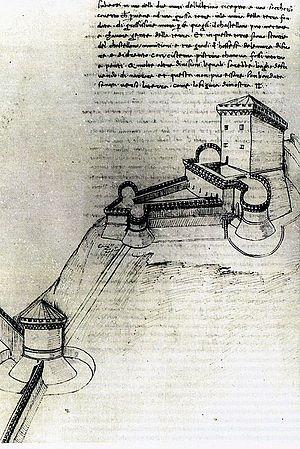
Corinaldo est une commune italienne de 4898 habitants située dans la province d'Ancône, dans la région des Marches, en Italie centrale.